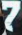
Number: 7